2007 UEFA Champions League final

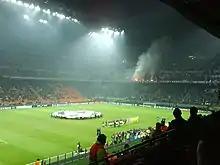
The players of Milan and Lille before their group stage match at the San Siro

Milan qualified for the competition by finishing third in the 2005–06 Serie A. Milan had originally finished second in Serie A, but were docked 30 points for their part in a match-fixing scandal. The original punishment, reduced on appeal, would have barred them from the Champions League altogether. Their opponents in the third qualifying round were Serbian team Red Star Belgrade. Two victories, 1–0 at home and 2–1 away, ensured Milan's passage to the group stage of the Champions League. They were drawn in Group H alongside AEK Athens of Greece, Anderlecht of Belgium and French team Lille. Milan won three matches, drew one and lost two to finish top of the group with 10 points and progress to the knockout stage.